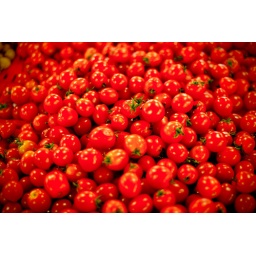
super market in china has a big basket of veges!